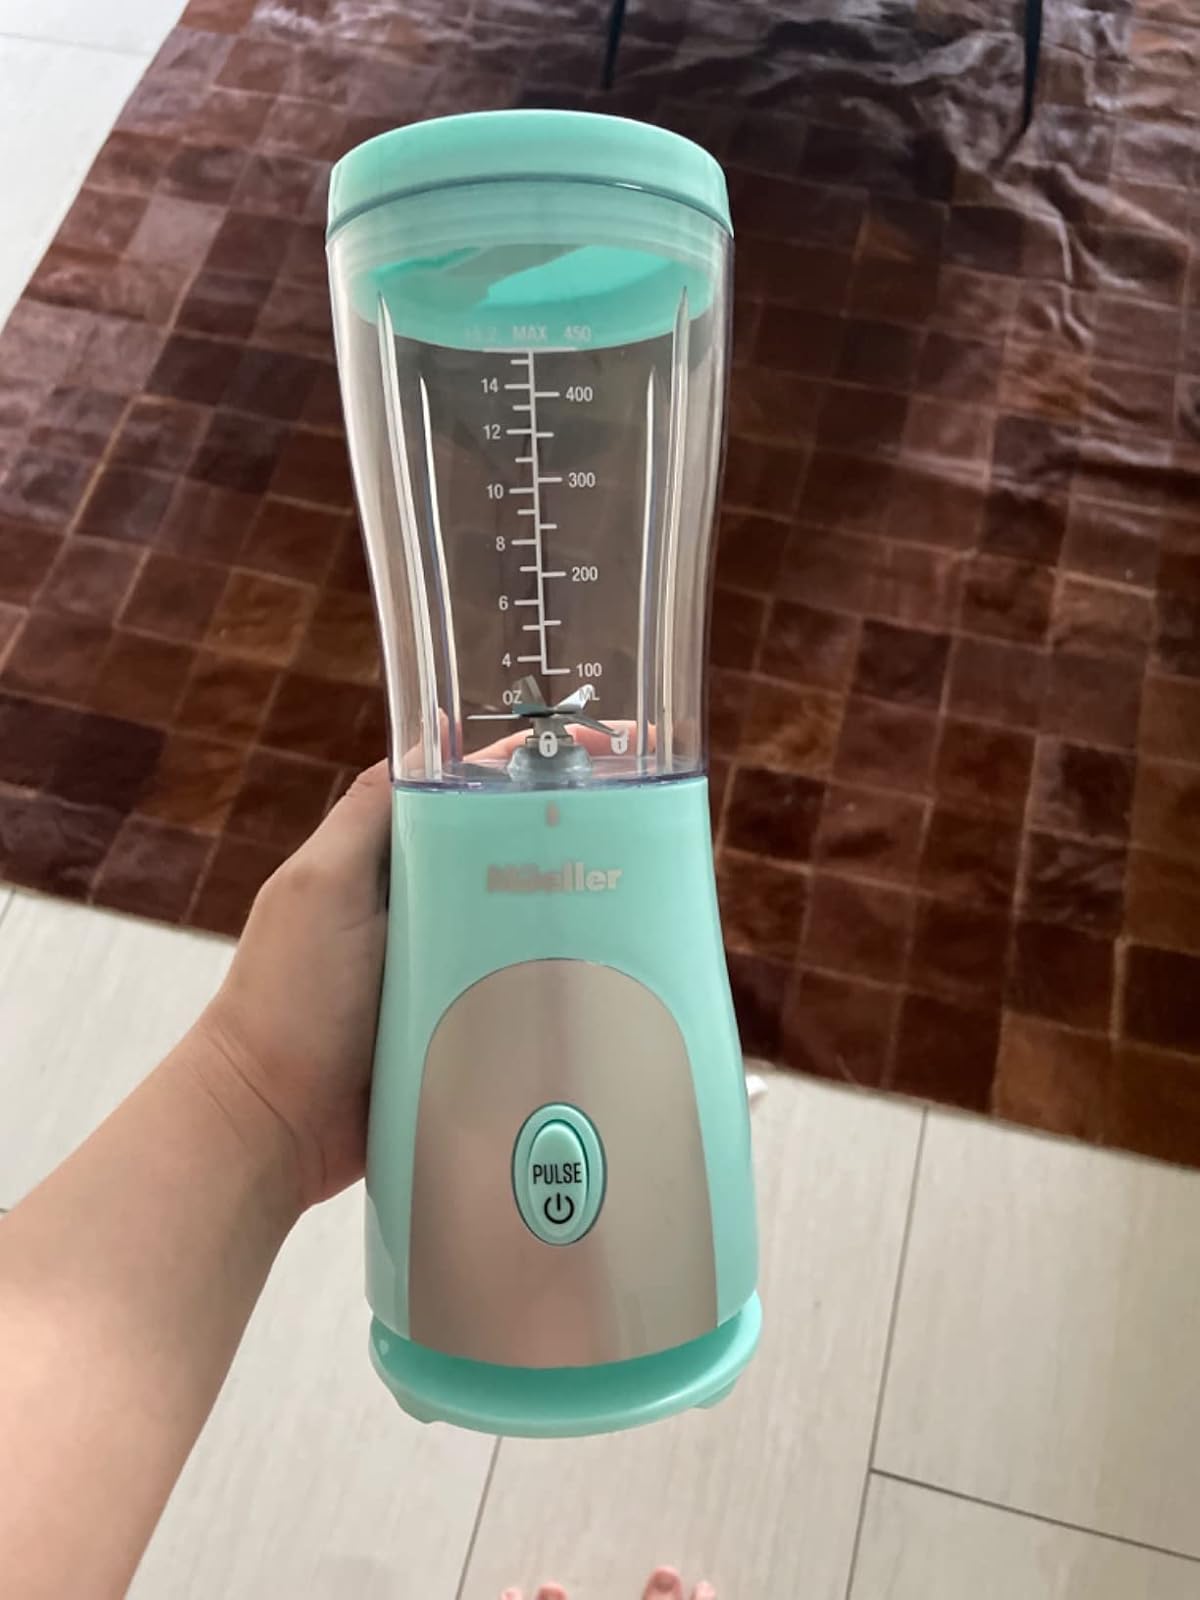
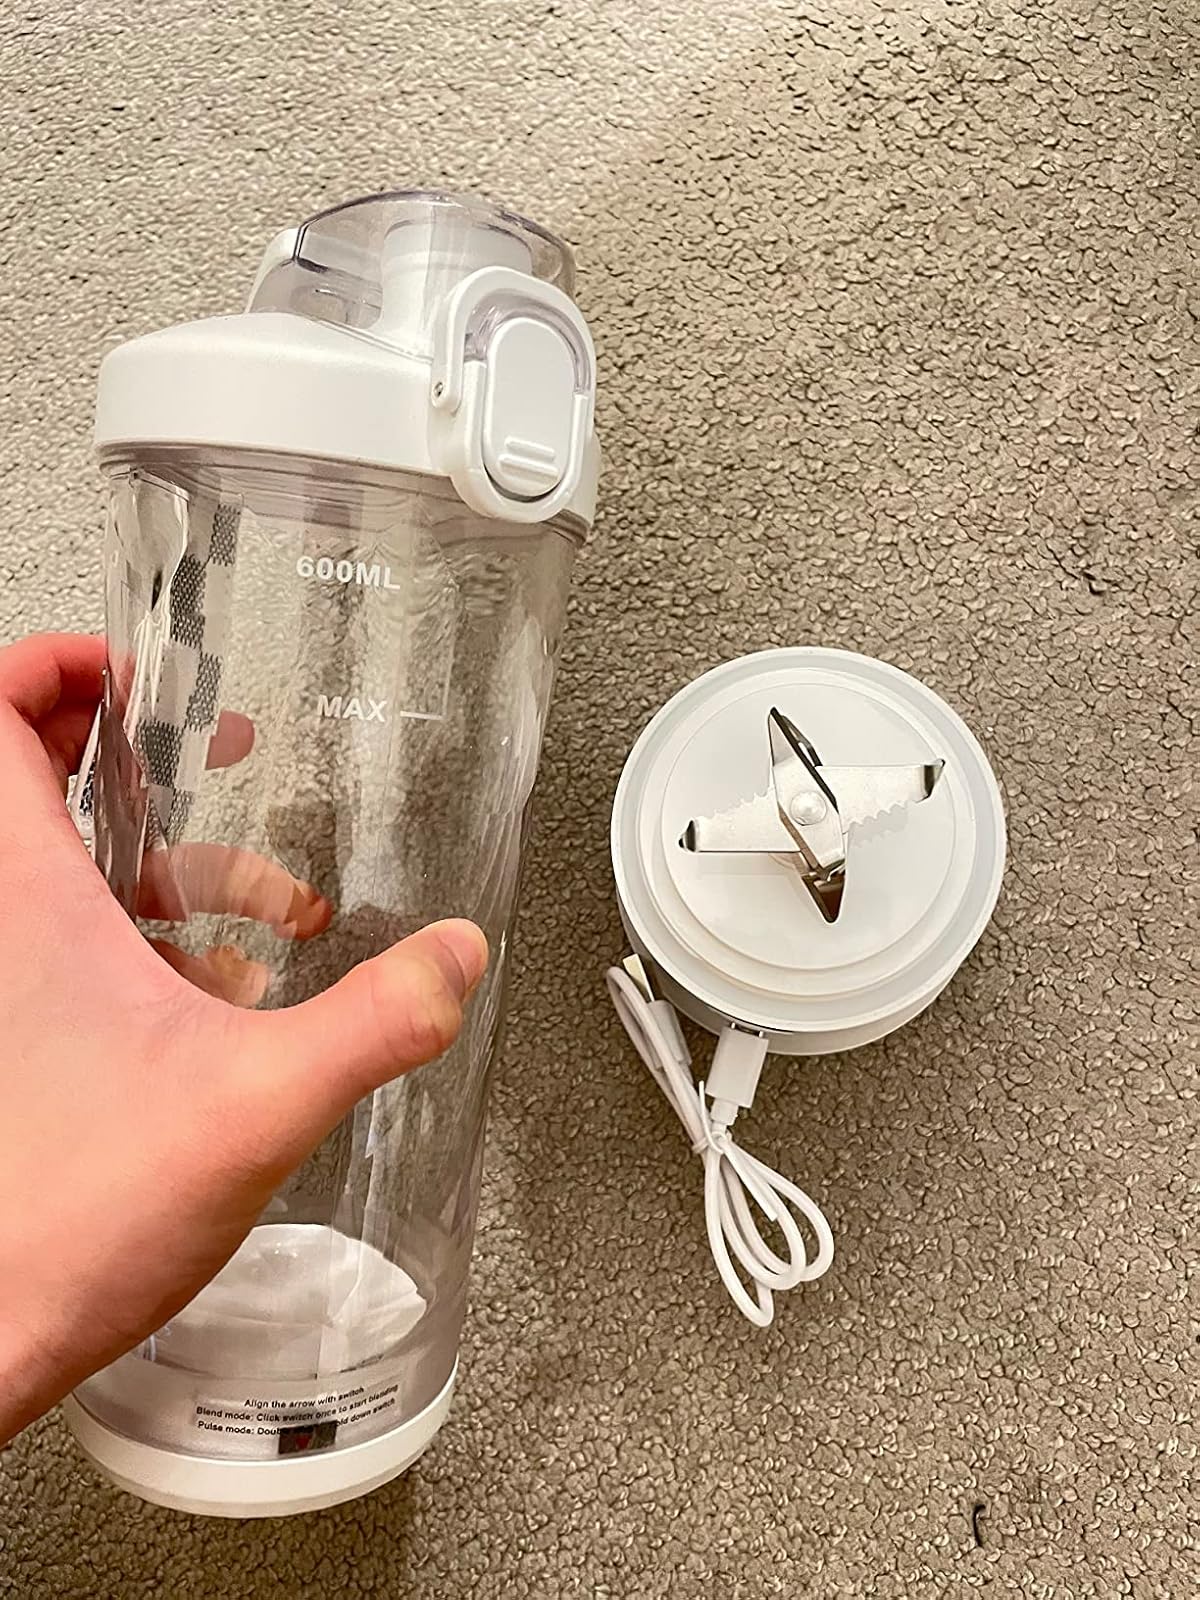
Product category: items_blender
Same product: no